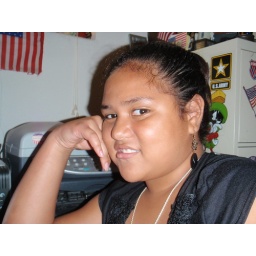
me in the office on the computer